Shanghai United Media Group

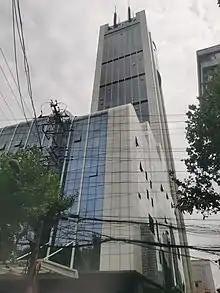
Headquarters of Shanghai United Media Group

The Shanghai United Media Group (SUMG) is a state media company of the People's Republic of China overseen by the Shanghai Municipal Committee of the Chinese Communist Party (CCP). The headquarter of the Group is located at 755 Weihai Road in Shanghai.